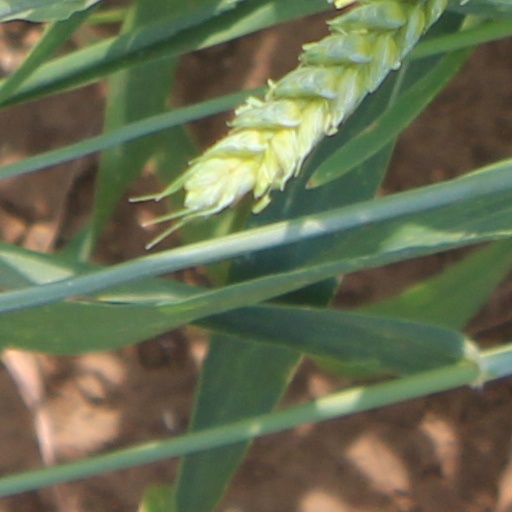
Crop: wheat